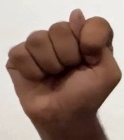
ASL sign: T